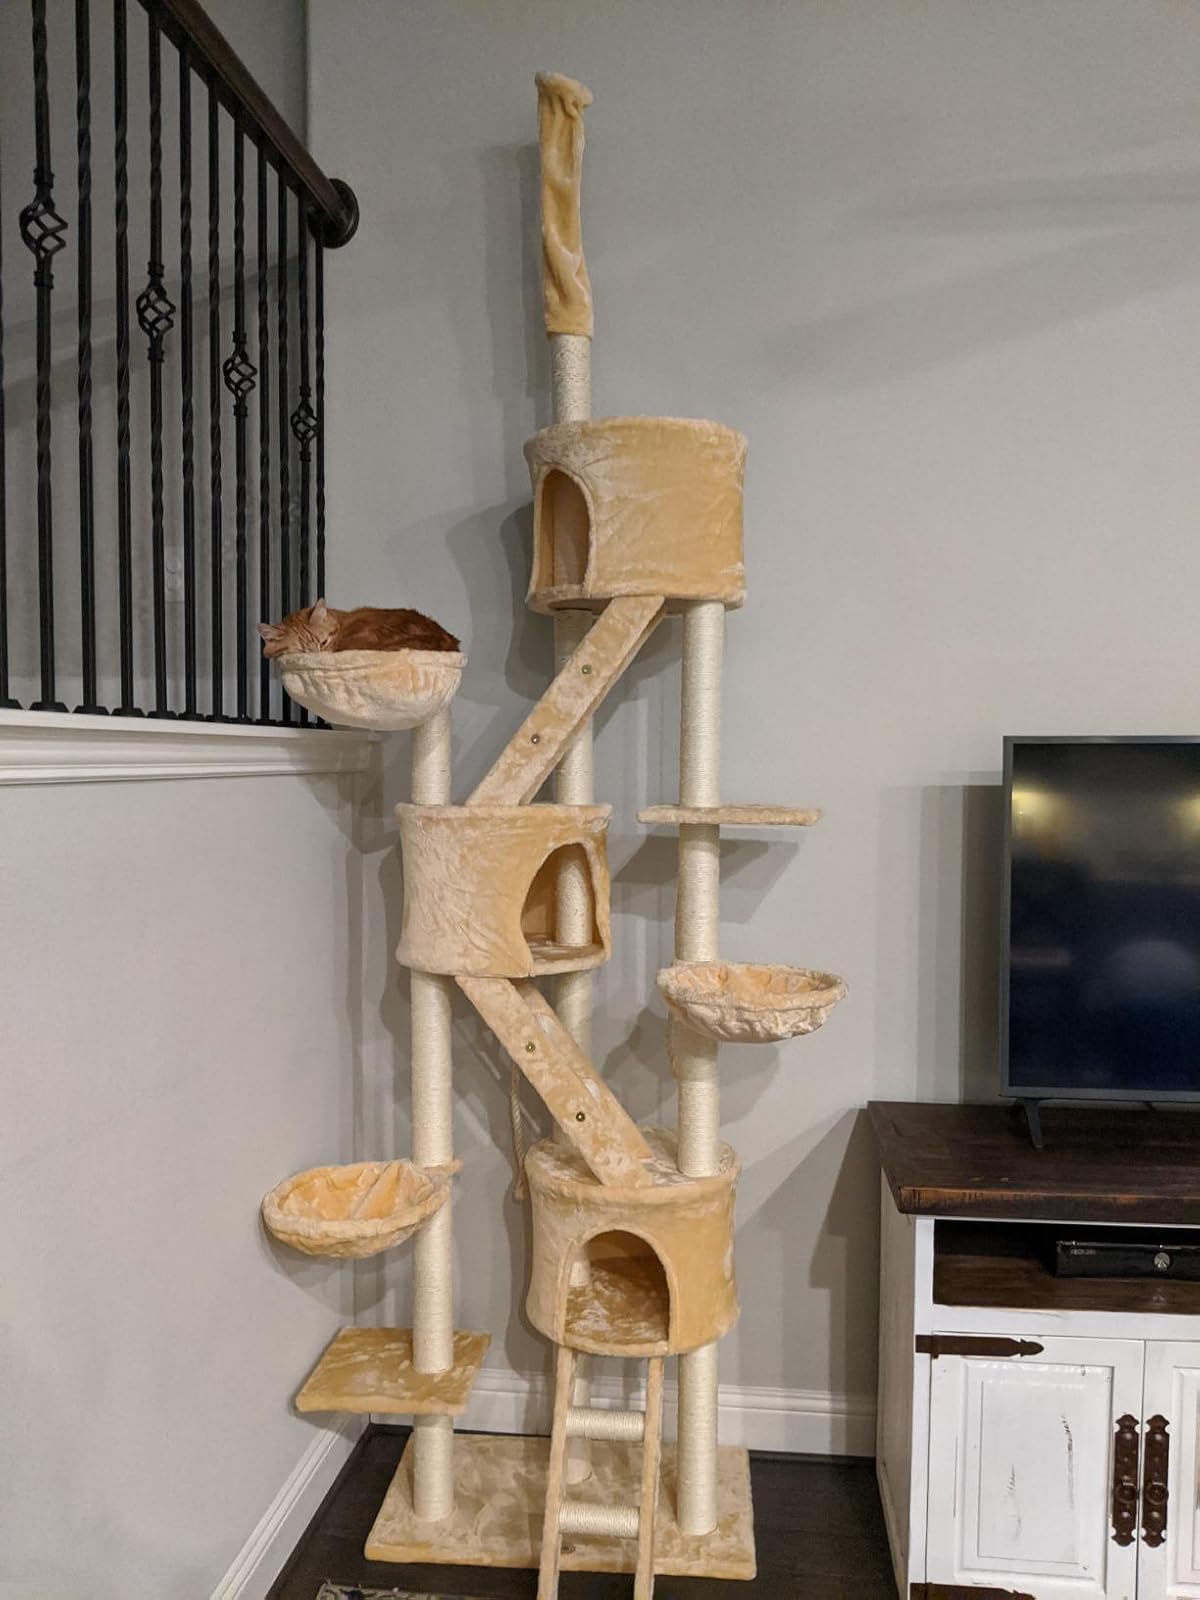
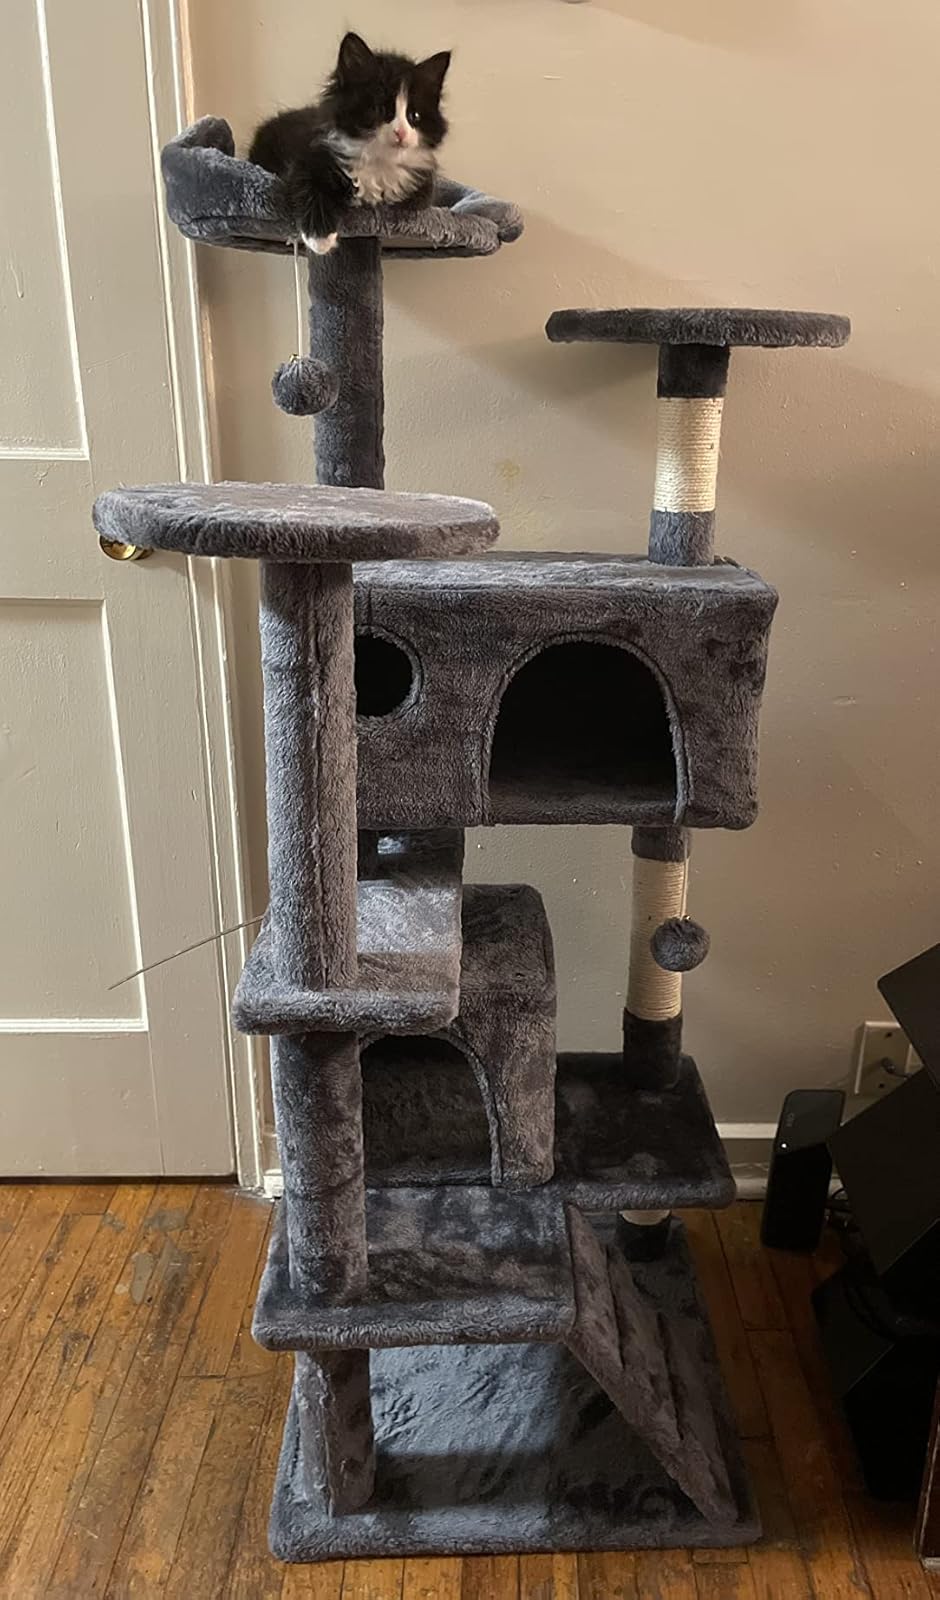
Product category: items_cat tree
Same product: no